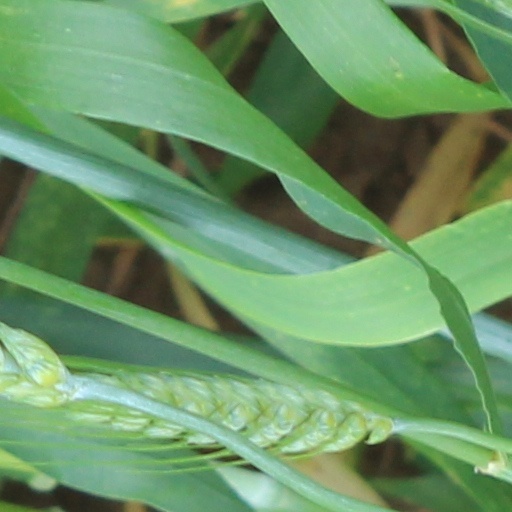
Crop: wheat